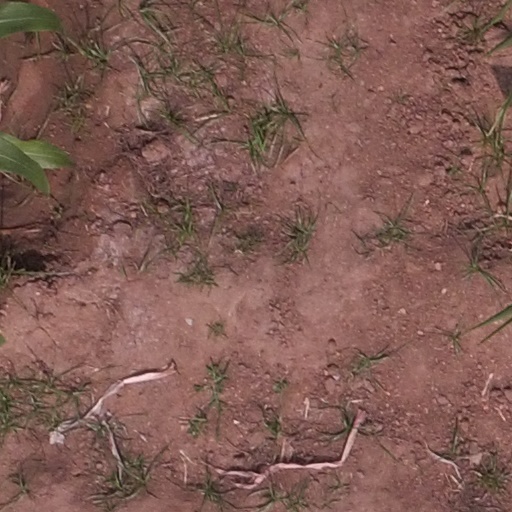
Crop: maize; corn